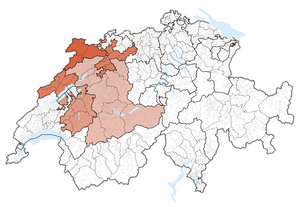
Le canton du Jura, officiellement la République et canton du Jura, est un canton de Suisse, dont le chef-lieu est Delémont.
L'Espace Mittelland, ou Moyen-Pays est une grande région de la Suisse. Selon la classification de l'Office fédéral de la statistique, elle comprend les cantons de Berne, Fribourg, Jura, Neuchâtel et Soleure, c'est-à-dire seulement une partie du Mittelland géographique ainsi que les régions ne faisant pas partie de ce dernier, comme l'Oberland bernois.